Gippie's Kingdom

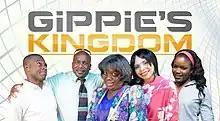
Gibson family with logo

It first aired on the Broadcasting Corporation of The Bahamas, 13 June 2012 for 14 weeks and is set to rebroadcast on the Cable12 Community Channel on 27 May 2013. The second season of Gippie's Kingdom is expected to premiere in the fall of 2013. The show features Chigozie Ijeoma as Everett Harrison Gibson, otherwise known as "Gippie" and other performances such as Matthew Wildgoose as "Kirby" and Shirley Taylor as "Mama Tilda". The series is owned by The Gippie's Kingdom Company (est. 25 January 2012), created by the soap's Writer and Director, Ian G. Strachan and Director of Photography/ Editor, Travon A. Patton. Gippie's Kingdom: Season One started taping in high definition in the summer of 2011 for 18 days, using various locations in Nassau, Bahamas. Gippie's Kingdom: Season One is a half-hour in length and is composed of 8-episodes. Season One is being broadcast in ten Caribbean jurisdictions, beginning in the spring of 2013: Barbados, Trinidad, Cayman, Belize, St. Lucia, Tortola, Anguilla, Grenada, Turks and Caicos, and Jamaica. Season Two of the series seeks to expand the plot-line to 12+ episodes.